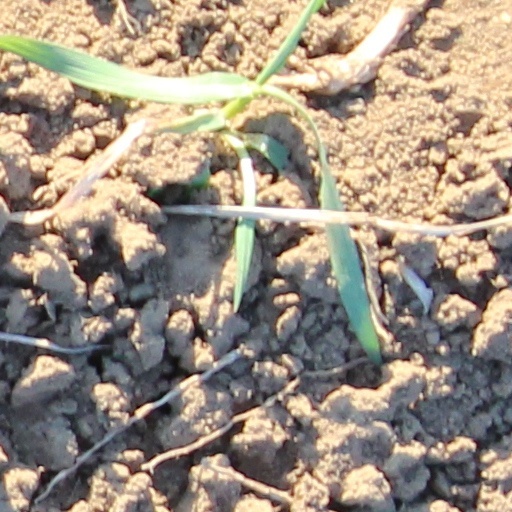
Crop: wheat